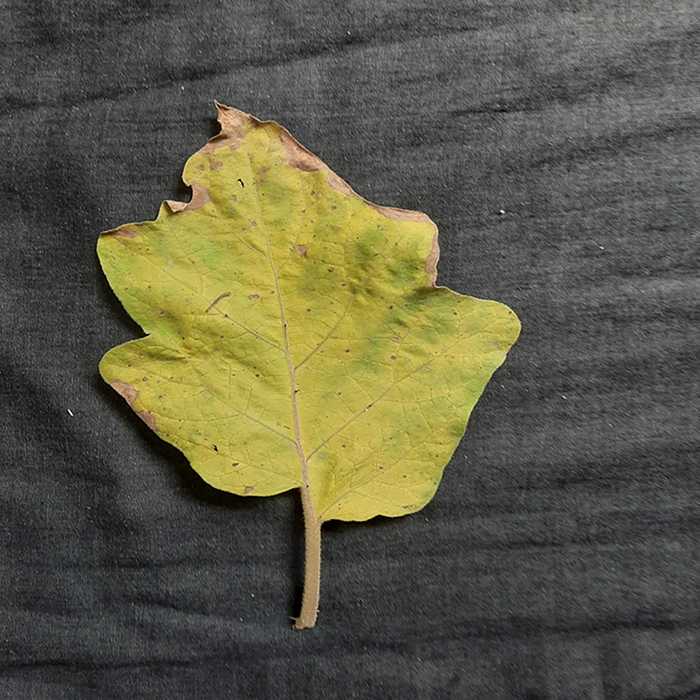
Plant: Eggplant
Label: Eggplant verticillium wilt